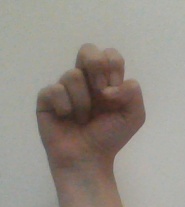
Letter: gaaf